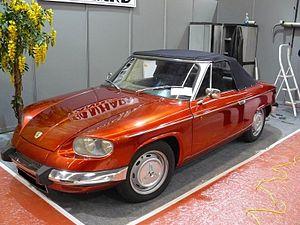
Retromobile 2012
La Panhard 24 est une automobile de la marque Panhard produite de 1963 à 1967 ; dernier modèle produit par le constructeur, elle marque la fin de production de la « doyenne des marques » automobiles françaises.